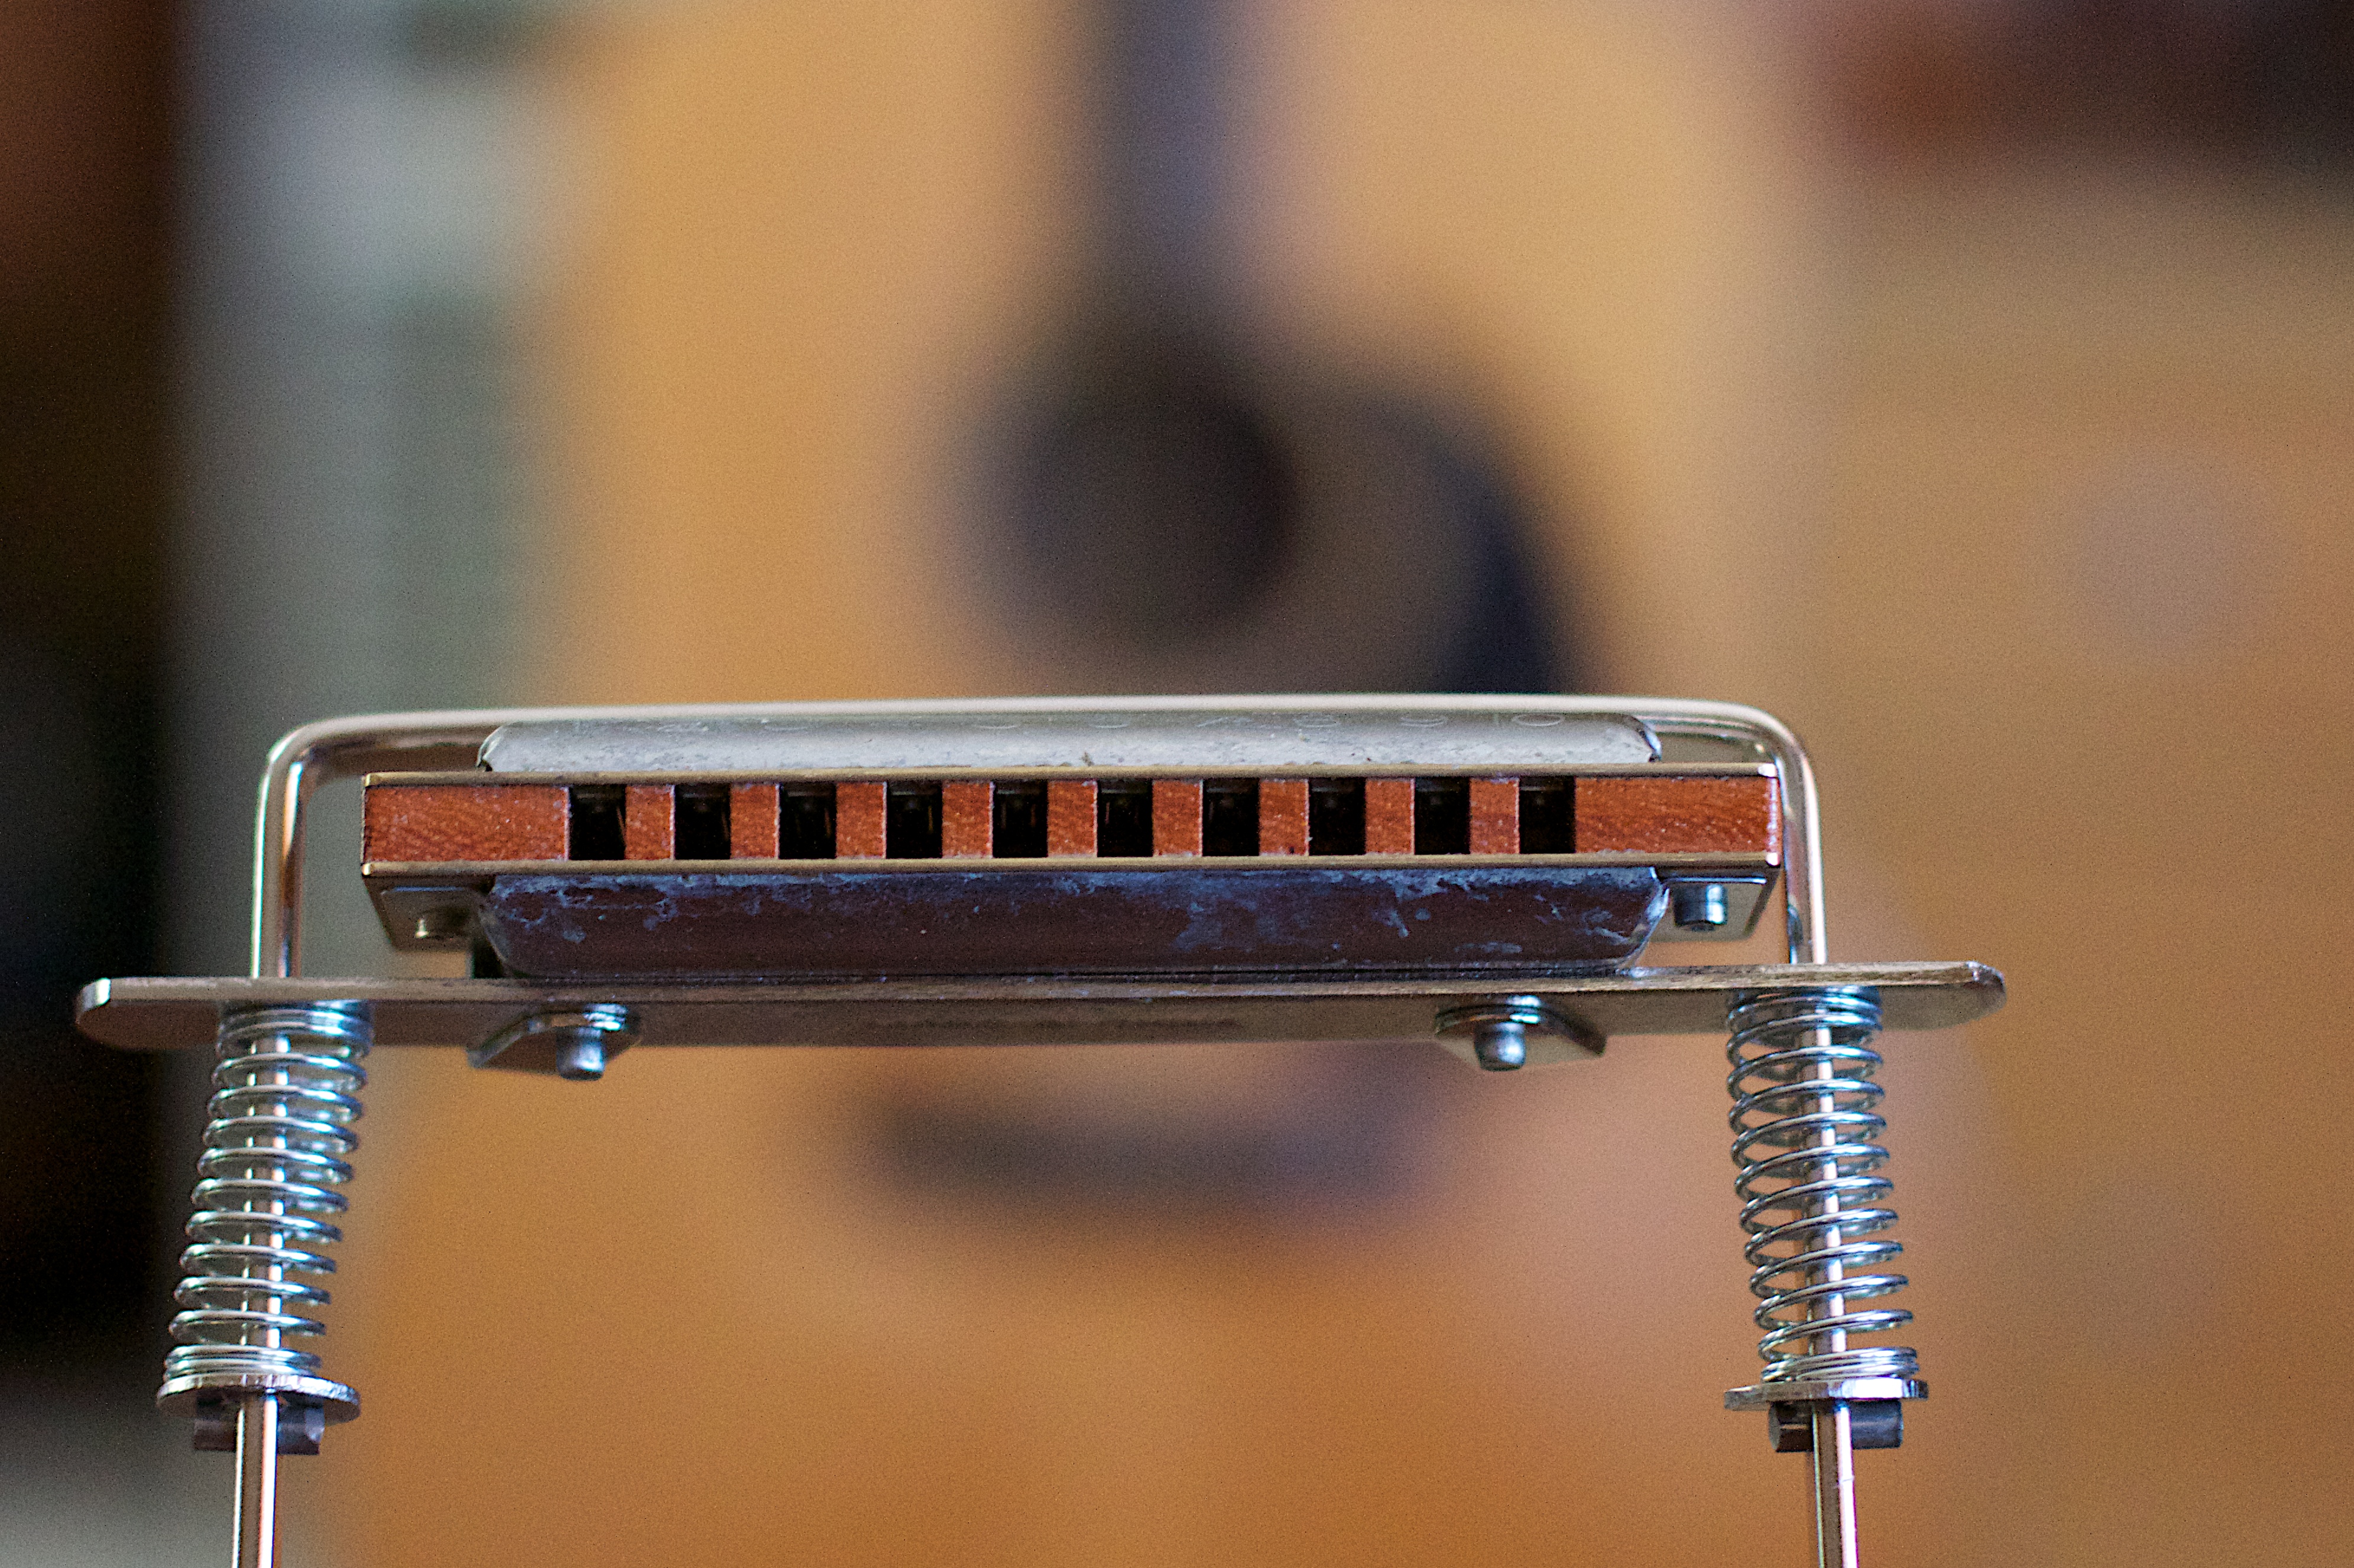
guitar, musical instrument, harmonica, 2013365, string instrument, personal computer hardware, plucked string instruments